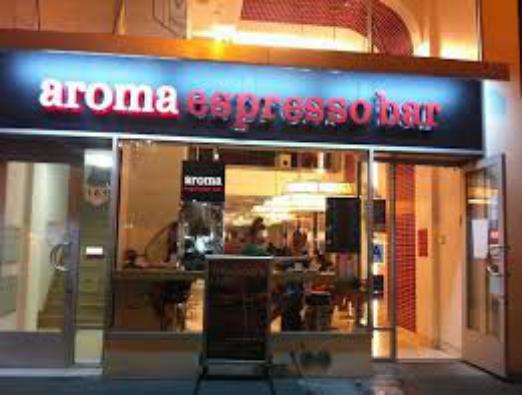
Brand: Aroma Espresso Bar
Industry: Food